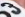
Number: 3